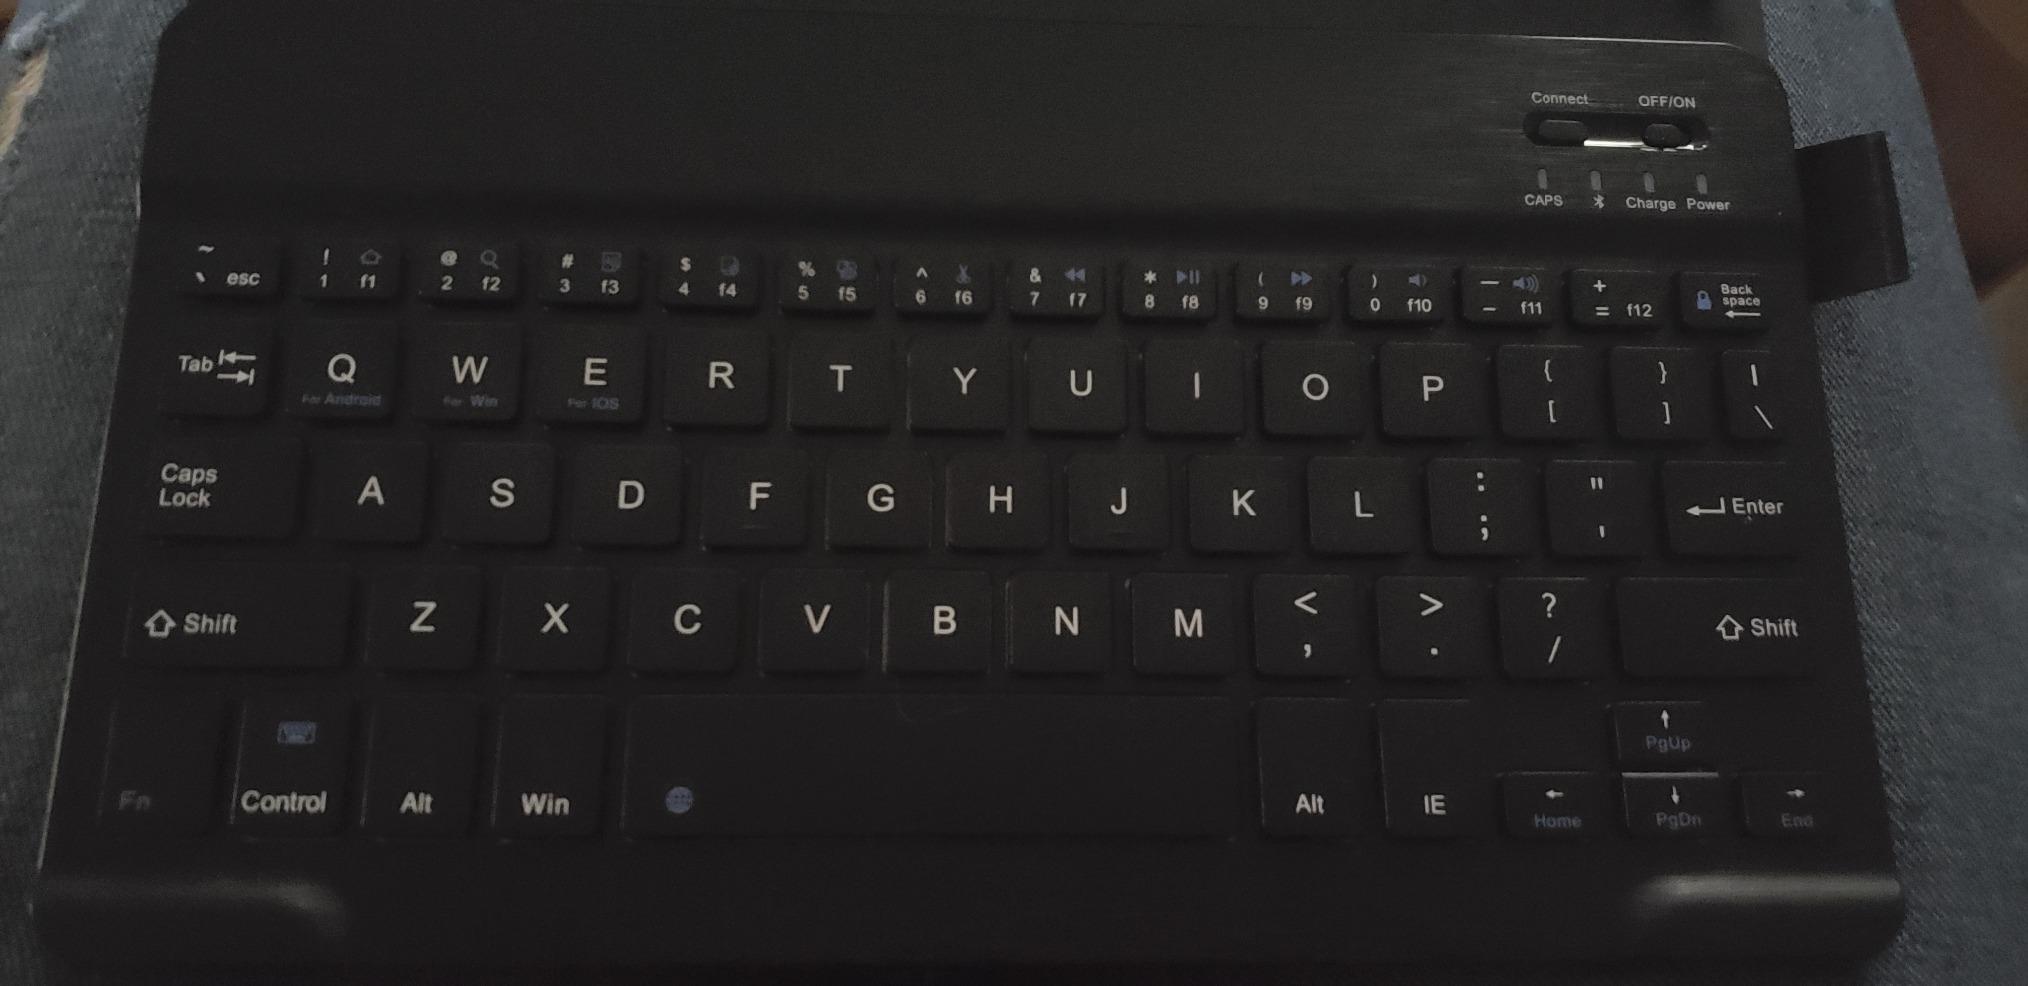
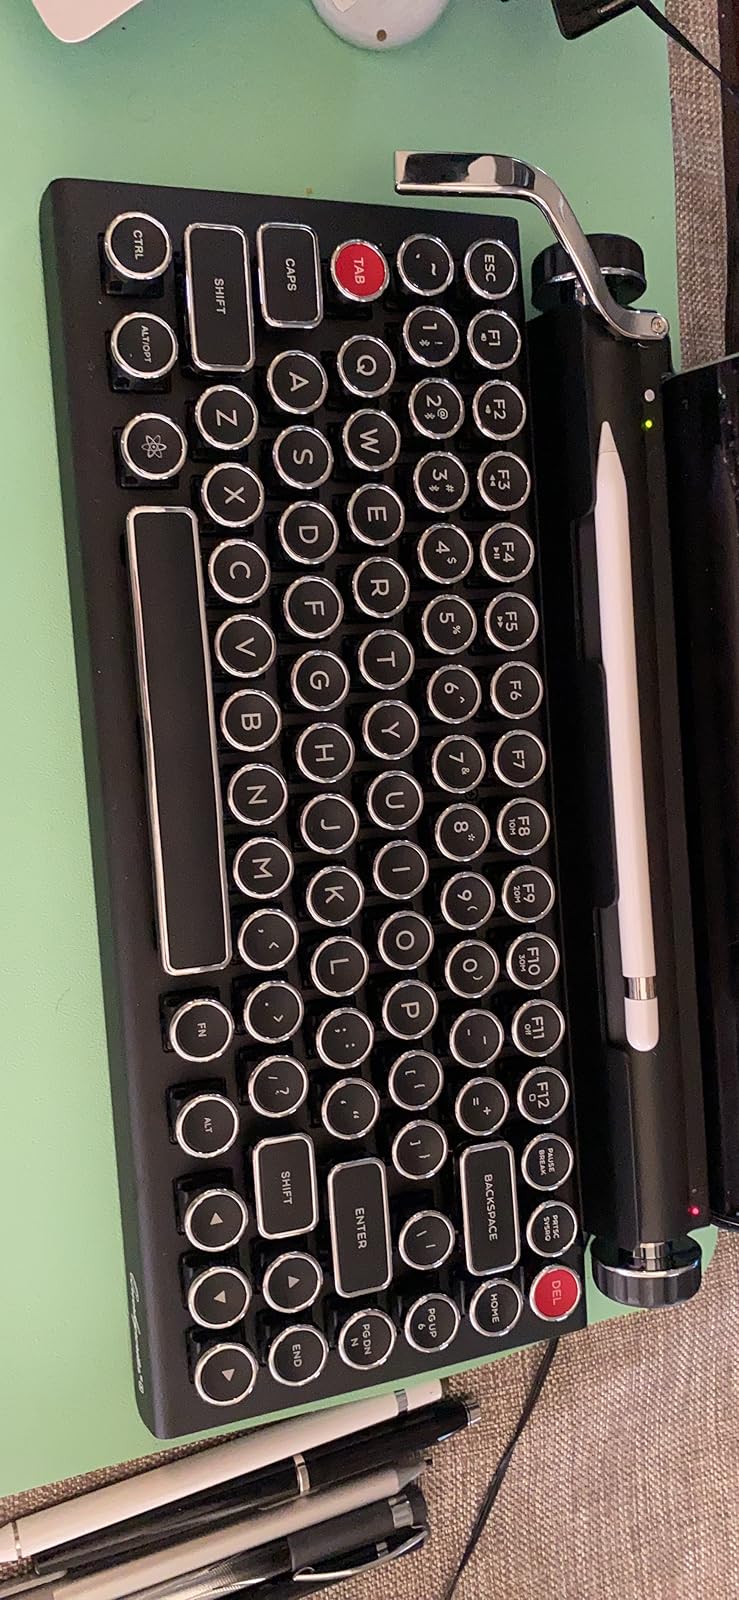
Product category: keyboard
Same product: no